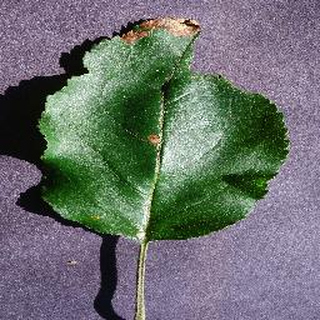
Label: apple_black_rot